Pearl Bailey

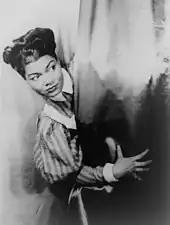
Bailey, costumed in the role of Butterfly, gauges the applause following her performance of the song "It's a Woman's Prerogative" on July 5, 1946. Sustained applause required her to take another bow.

Bailey began by singing and dancing in Philadelphia's black nightclubs in the 1930s, and soon started performing in other parts of the East Coast. In 1941, during World War II, Bailey toured the country with the USO, performing for American troops. After the tour, she settled in New York. Her solo successes as a nightclub performer were followed by acts with entertainers such as Cab Calloway and Duke Ellington. In 1946, Bailey made her Broadway debut in "St. Louis Woman". For her performance, she won a Donaldson Award as the best Broadway newcomer. Bailey continued to tour and record albums along with her stage and screen performances. Early in the television medium, Bailey guest starred on CBS's "Faye Emerson's Wonderful Town".